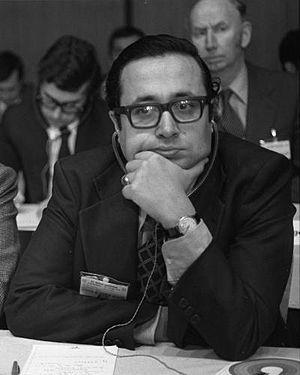
Adelino Manuel Lopes Amaro da Costa, né le 18 avril 1943 à Oeiras et mort le 4 décembre 1980 à Loures, est un homme d'État portugais membre du Centre démocratique et social.